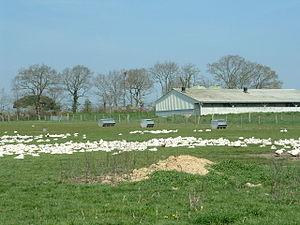
Chauvé est une commune de l'Ouest de la France, située dans le département de la Loire-Atlantique, en région Pays de la Loire.
Une volaille est un oiseau domestique, appartenant généralement aux gallinacés ou aux palmipèdes, élevé pour sa chair, ses œufs, ses plumes. L'échelle d'élevage des volailles va de l'intensif industriel spécialisé pouvant regrouper des centaines de milliers d'individu à l'élevage paysan, fermier ou familial des quelques oiseaux rustiques.